White Lady

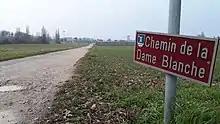
"Chemin de la Dame Blanche" with the ruins of the castle to the left behind the trees

The White Lady is the name of a female ghost that lives in Verdala Palace in the small forest of Buskett, Rabat, Malta.